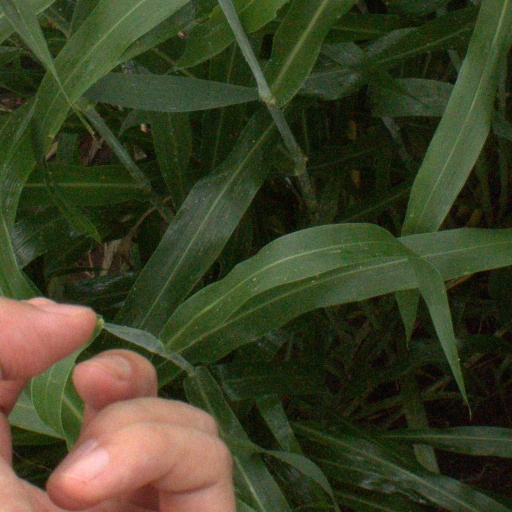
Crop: sorghum